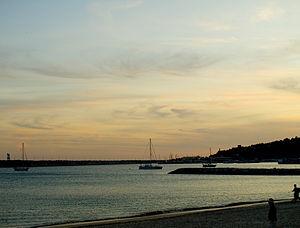
Coucher de soleil à Sesimbra, Portugal. Italiano: Tramonto a Sesimbra, Portogallo.